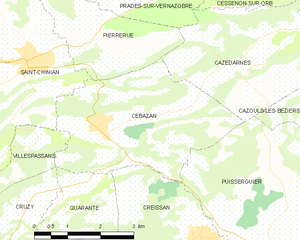
Carte de la commune française de code INSEE 34070 - Cébazan
Cébazan est une commune française située dans le département de l'Hérault, en région Occitanie.